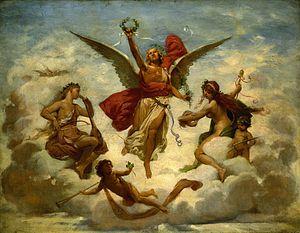
František Ženíšek est un peintre tchèque né à Prague le 25 mars 1849, mort dans la même ville le 15 novembre 1916.